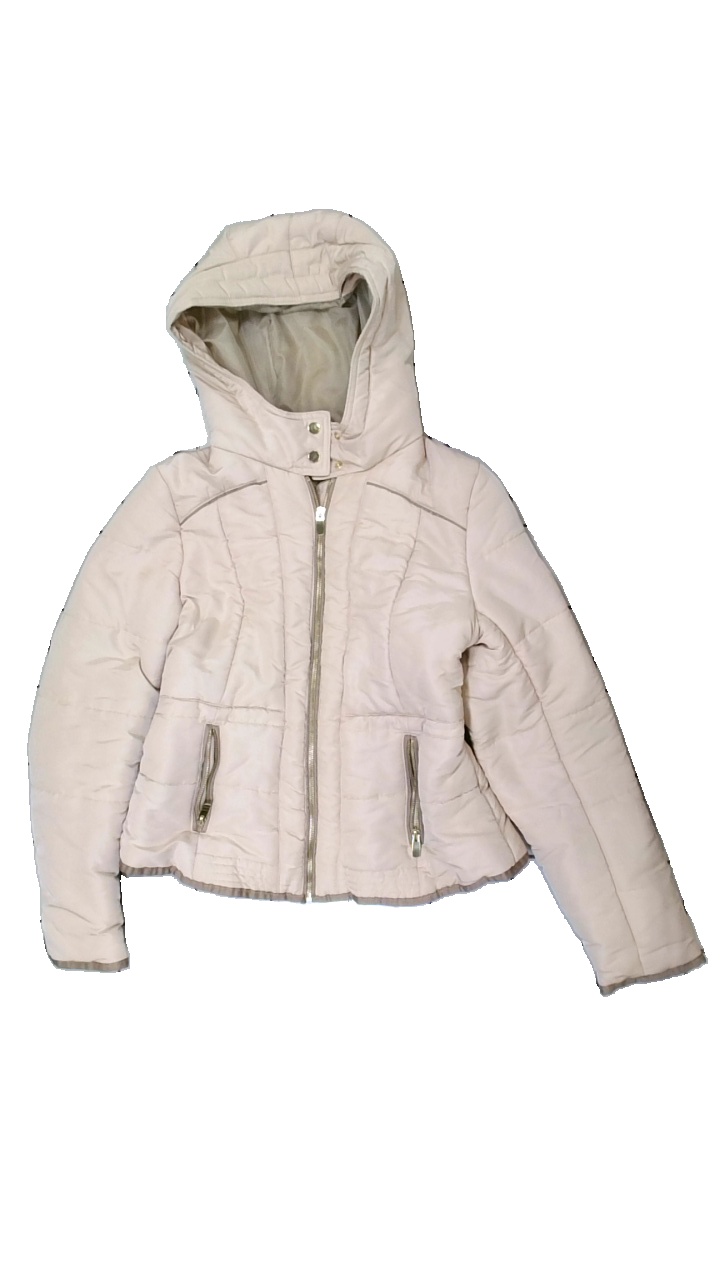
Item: Jacket (Ladies)
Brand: H&m
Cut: Regular
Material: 100% Polyester
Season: All
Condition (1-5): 2
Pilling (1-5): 5
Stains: Major
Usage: Reuse
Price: <50